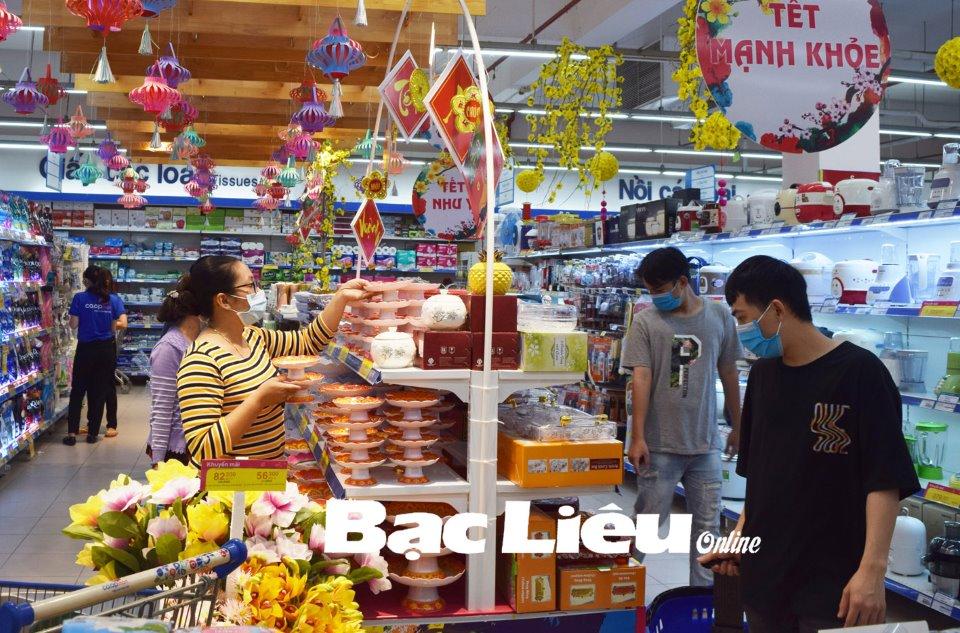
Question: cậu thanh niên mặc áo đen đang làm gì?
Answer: đang lựa hàng hóa